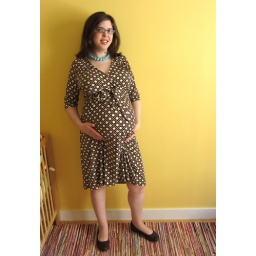
Necklace: Cheapo plastic costume jewelry. Geometric print wrap dress (not maternity): Thrifted. Brown flats: Privo by Clarks